Montevideo

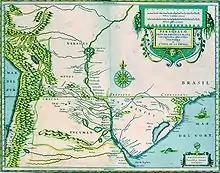
17th century map of the Río de la Plata basin

Between 1680 and 1683, Portugal founded the city of Colonia do Sacramento in the region across the bay from Buenos Aires. This city met with no resistance from the Spanish until 1723, when they began to place fortifications on the elevations around Montevideo Bay. On 22 November 1723, Field Marshal of Portugal built the Montevieu fort.